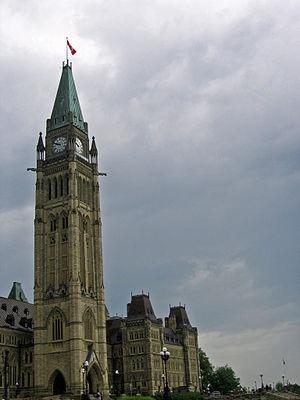
La colline du Parlement est le lieu où est construit le Parlement du Canada, à Ottawa. La colline du parlement ainsi que l'enceinte parlementaire sont sous la juridiction du Service de Protection Parlementaire.